History of San Diego State University

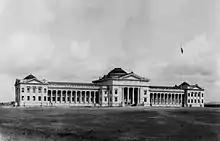
San Diego Normal School in 1904

In 1910, Samuel Black resigned, and was replaced by Edward L. Hardy, who had previously served as the principal of San Diego High School. He increased the faculty size from 19 to 27 in 1912 to meet the demands of increased enrollment. The annual salary for the president increased to $4,000 (from $3,400) in 1915 and salaries for the faculty and administration ranged from $600–2,500 (compared to the national average of $687 for all industries except for farm labor). Hardy argued for the pay increases, claiming increases would "give merited and much needed relief...[and] will be entirely justified by the increased good of the service." More buildings were added after appropriations of funds in 1907 and total expenditures for the campus reached $312,000. Even with the expansion, by 1910 space was limited, so the training school dropped the high school program, although it still taught the elementary and intermediate grades (7th and 8th grades). In 1914, of the 136 new students for the school year, 17 were from California counties (excluding San Diego), while 26 were from other states. This proportion would remain common throughout the school's history as the majority of its students were from the San Diego area.